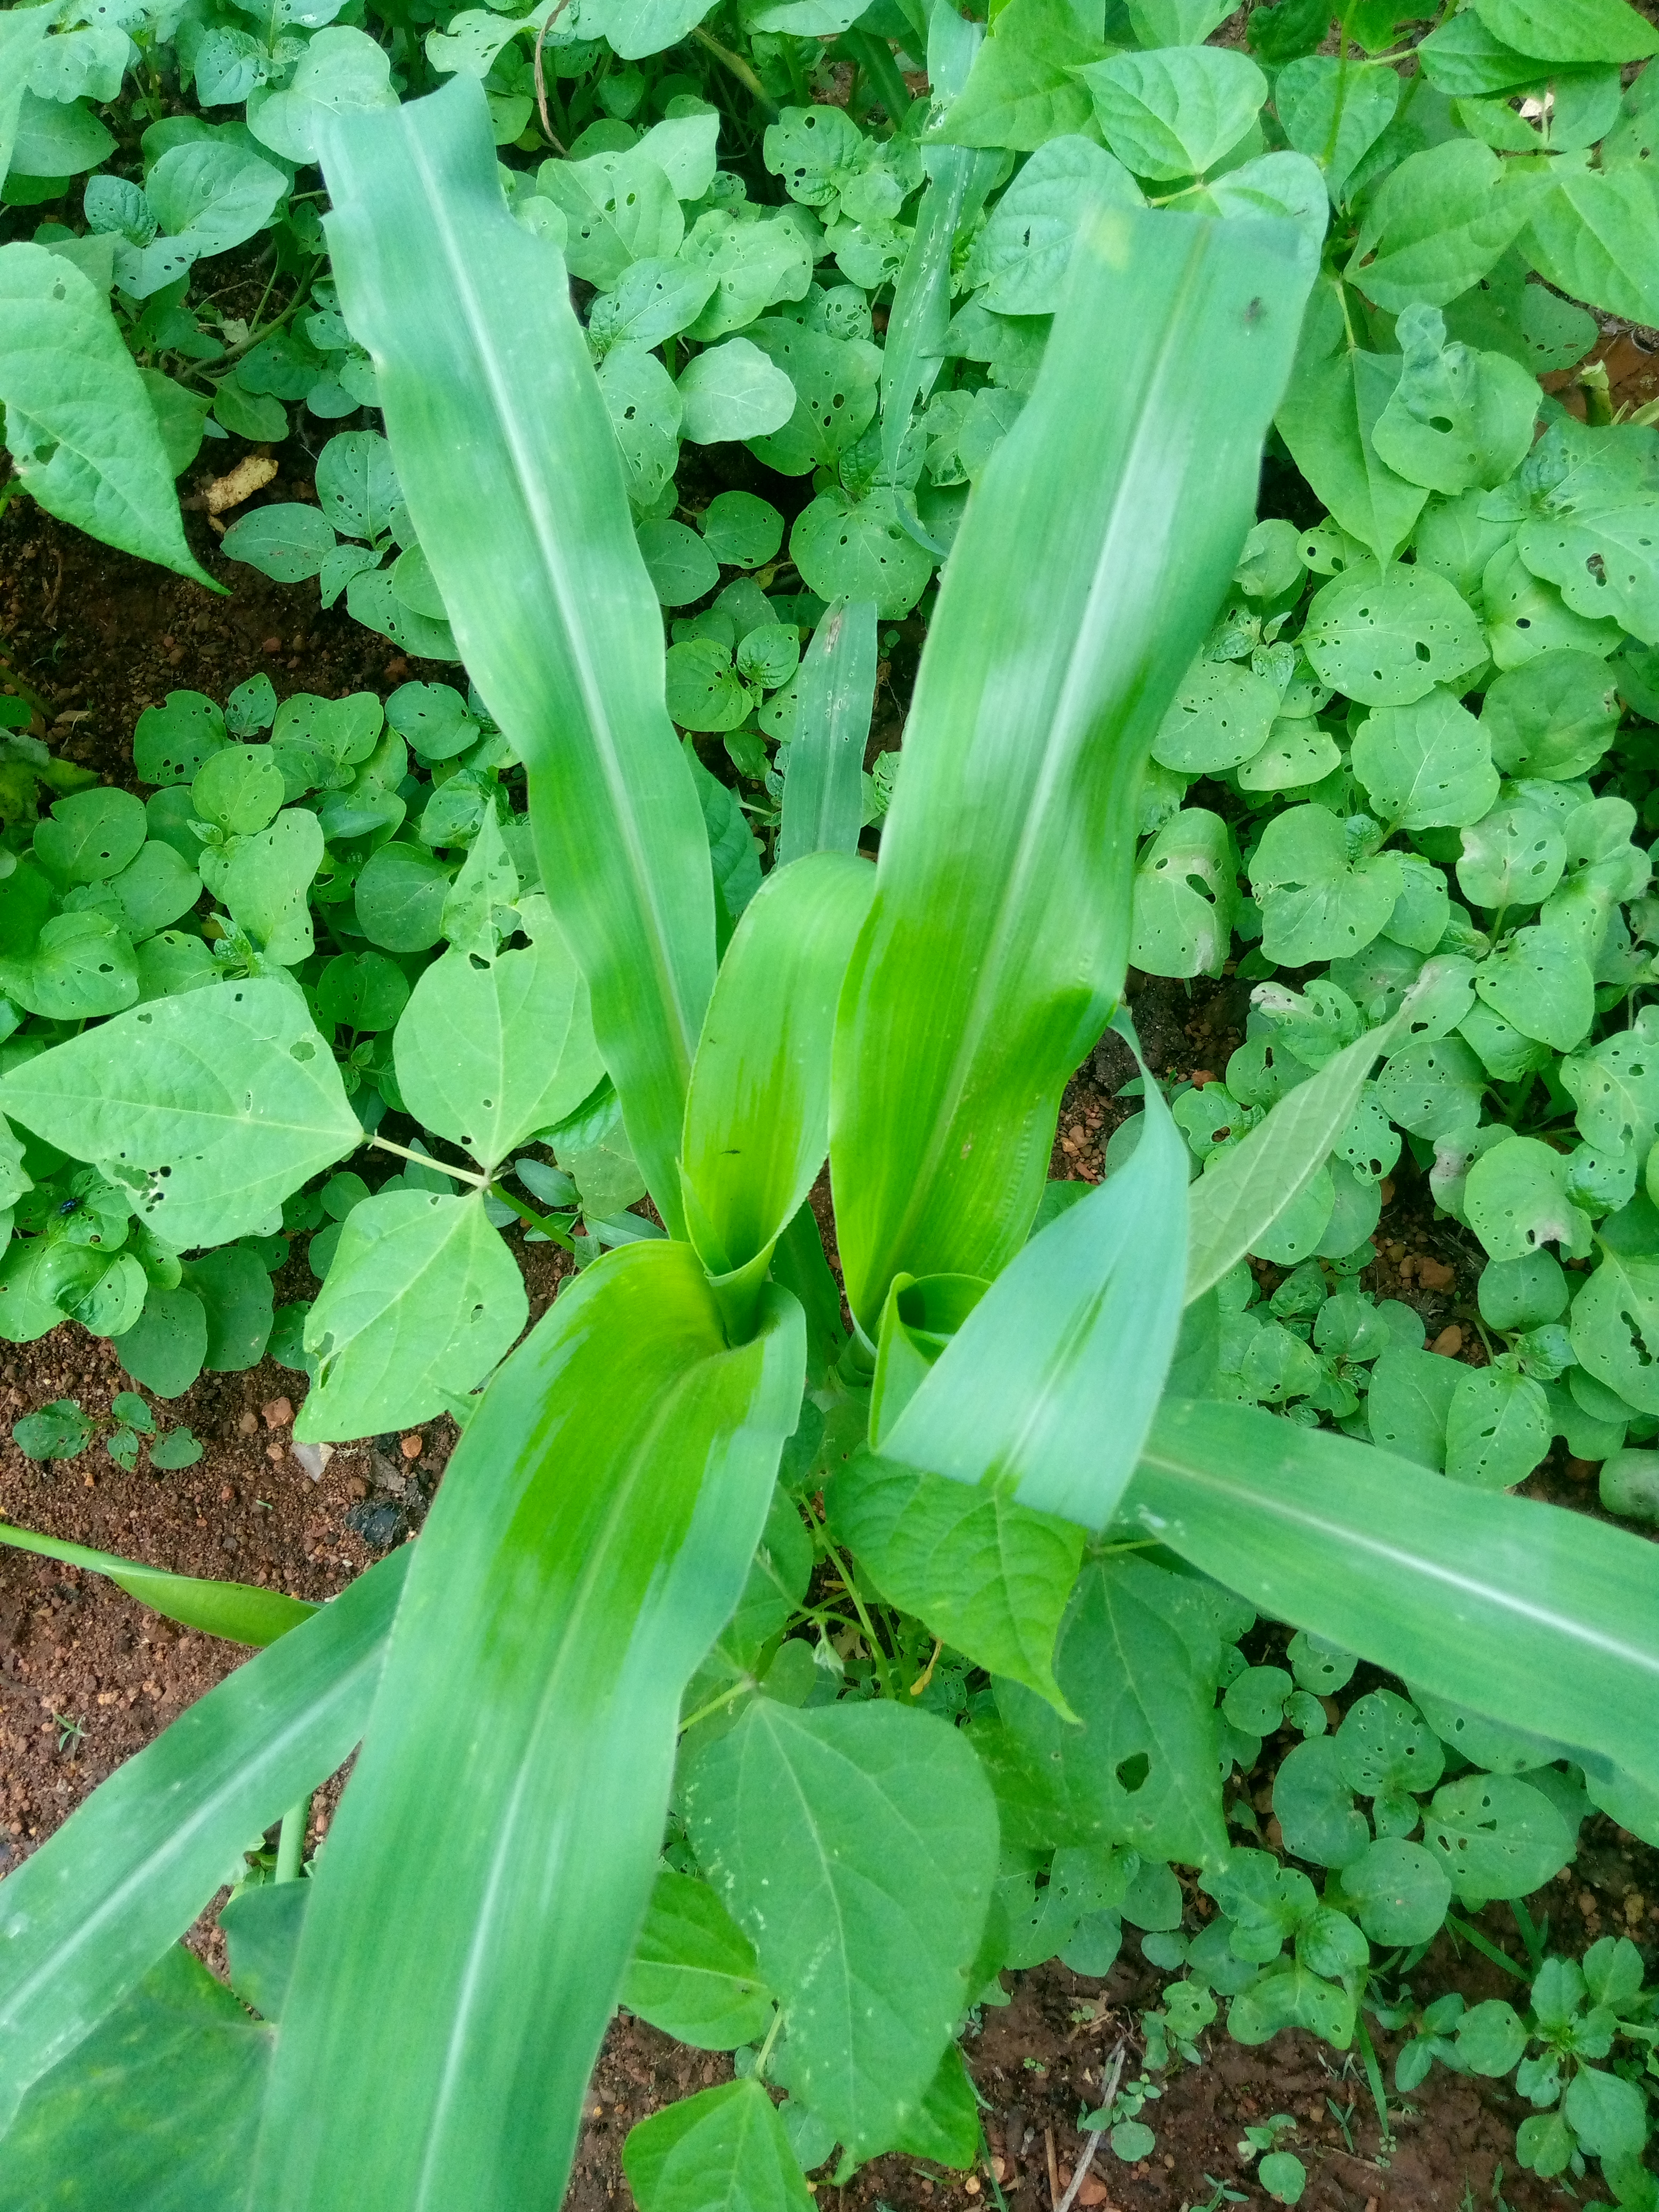
Label: spodoptera_frugiperda